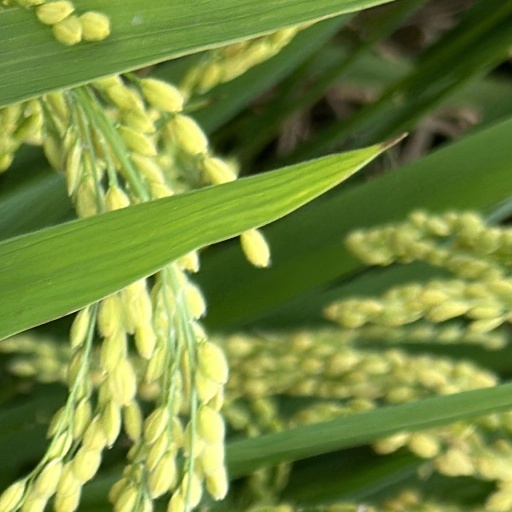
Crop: rice